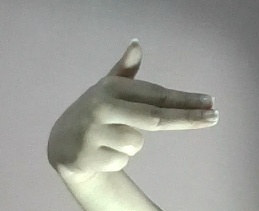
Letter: ghain